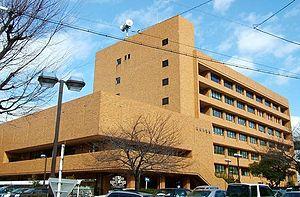
Kita est l'un des 16 arrondissements de la ville de Nagoya au Japon. Il est situé au nord de la ville.